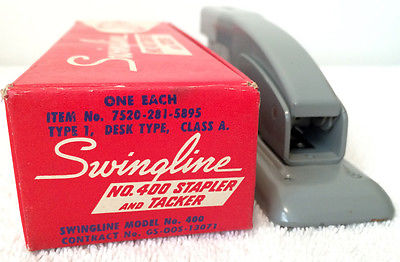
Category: stapler